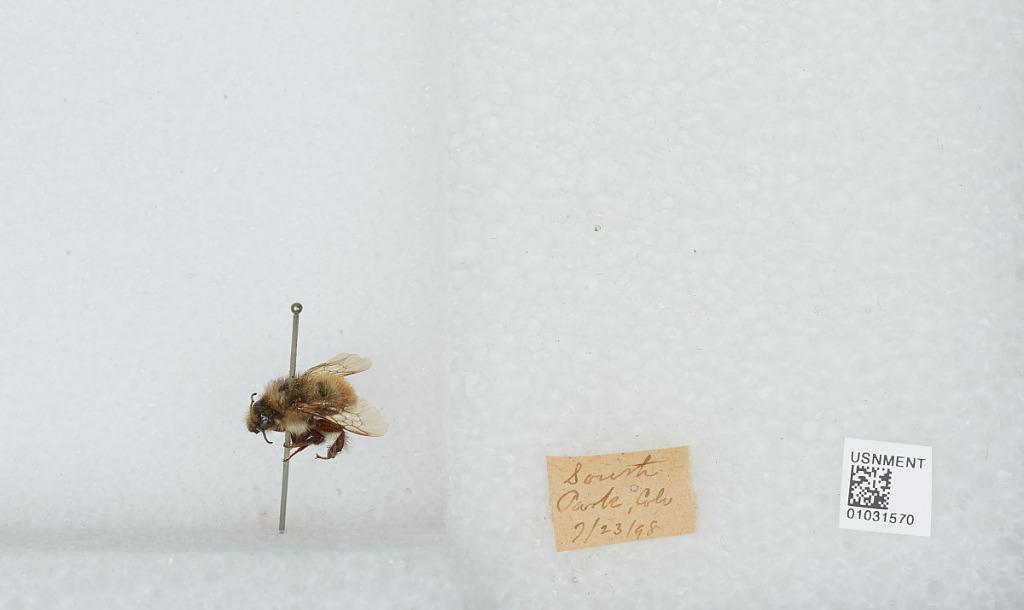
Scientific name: Bombus (Pyrobombus) mixtus Cresson
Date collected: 1898-7-23
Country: United States
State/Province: Colorado
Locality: South Oak
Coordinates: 37.9375, -107.812